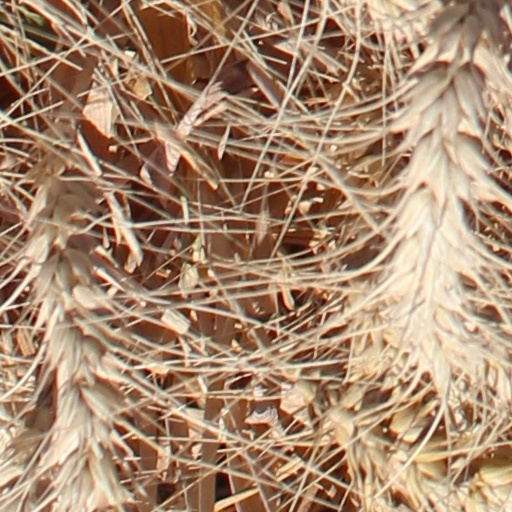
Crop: wheat